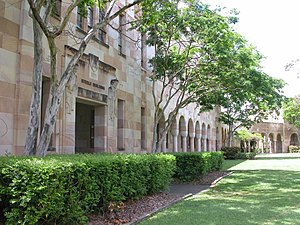
University of Queensland
Steele Building ved University of Queensland i Brisbane
University of Queensland er et universitet beliggende i Brisbane i delstaten Queensland, Australien. Det har 37.518 indskrevne studerende, 5.000 ansatte og er medlem af Universitas 21. Hovedcampusset er beliggende i Brisbane, mens der er afdelinger i Ipswich og Gatton.